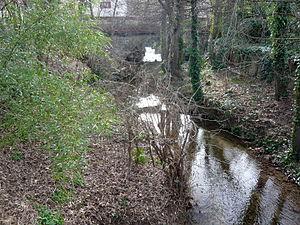
La Cause au pont de Palette, vue aval, le Tholonet (France).
La Cause, ou Cose selon sa forme ancienne, est une rivière du département français des Bouches-du-Rhône qui prend sa source sur le flanc nord-est de la montagne Sainte-Victoire et se jette dans l'Arc près d'Aix-en-Provence.